Bilaval (thaat)

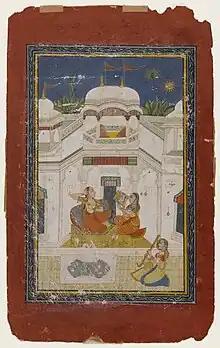
"Bilavala Ragini", 1750

Bilaval or Bilawal is the most basic of all the ten thaats of Hindustani classical music of the Indian subcontinent. All the swaras in the thaat are shuddha or all swaras in the natural scale. Bilaval as a raga is not rendered these days however a small variation of the raga called Alhaiya Bilaval is very common. This is a morning raga and its pictorial descriptions create a rich, sensuous ambience in consonance with its performance.